David Brant

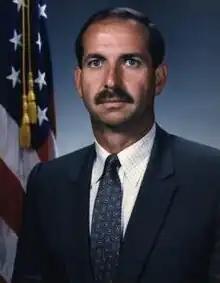
Brant as Director of the Naval Criminal Investigative Service

Dave Brant is a retired career Naval Criminal Investigative Service (NCIS) special agent and executive. He served in the NCIS from 1977 to 2005, leading the agency as its director from 1997 until his retirement in December 2005.